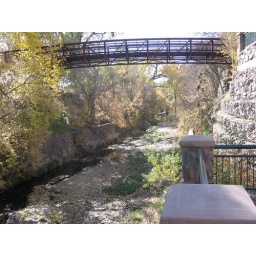
Historic bridge over river